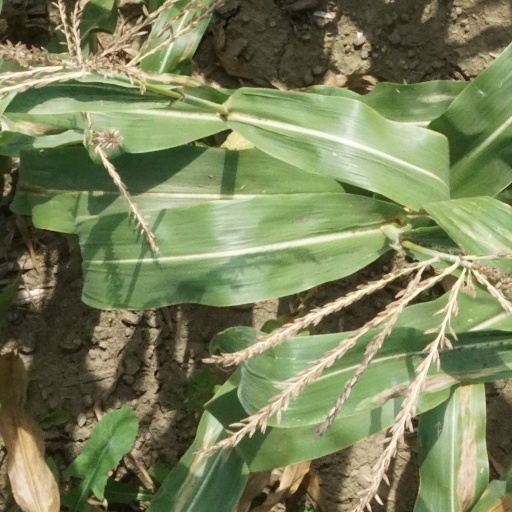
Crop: maize; corn